Mourner's bench

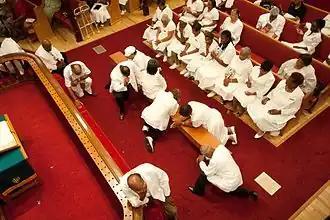
People at Mt. Zion United Methodist Church praying at the mourners' bench and chancel rails, located in front of the altar (Pasadena)

The mourner's bench or mourners' bench, also known as the mercy seat or anxious bench, in Methodist and other evangelical Christian churches is a bench located in front of the chancel. The practice was instituted by John Wesley, the founder of the Methodist Church.